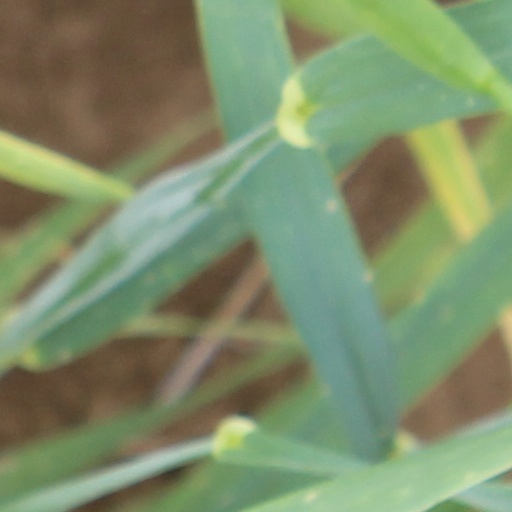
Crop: wheat